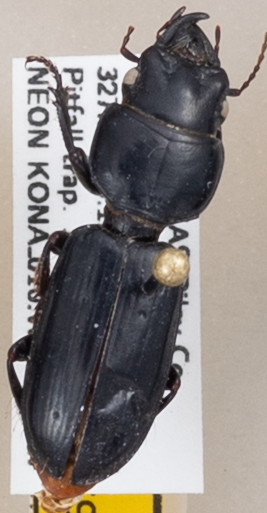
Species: Scarites vicinus
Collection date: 2020-06-17
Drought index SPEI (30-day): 0.39
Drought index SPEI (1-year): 1.064
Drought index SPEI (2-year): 1.69